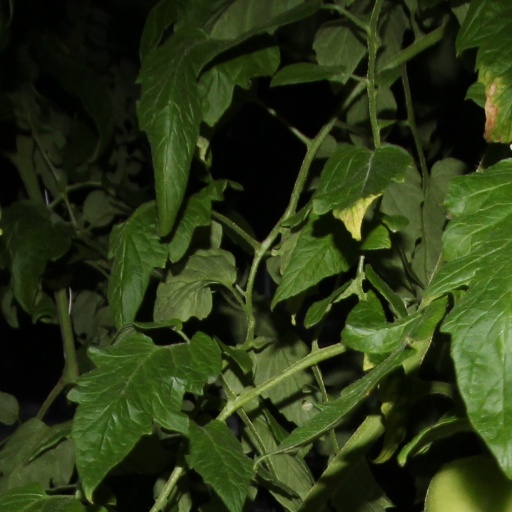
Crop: tomato